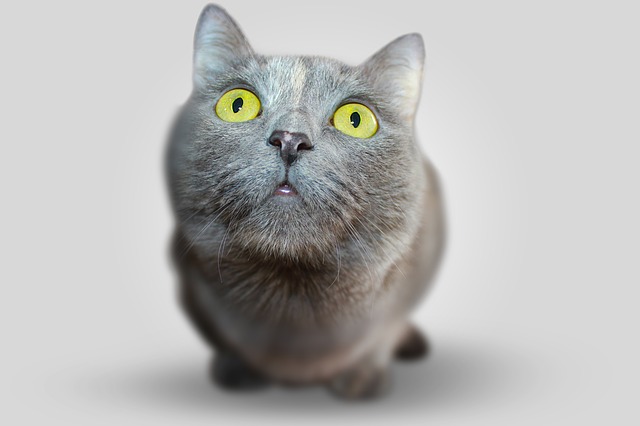
Label: gatto